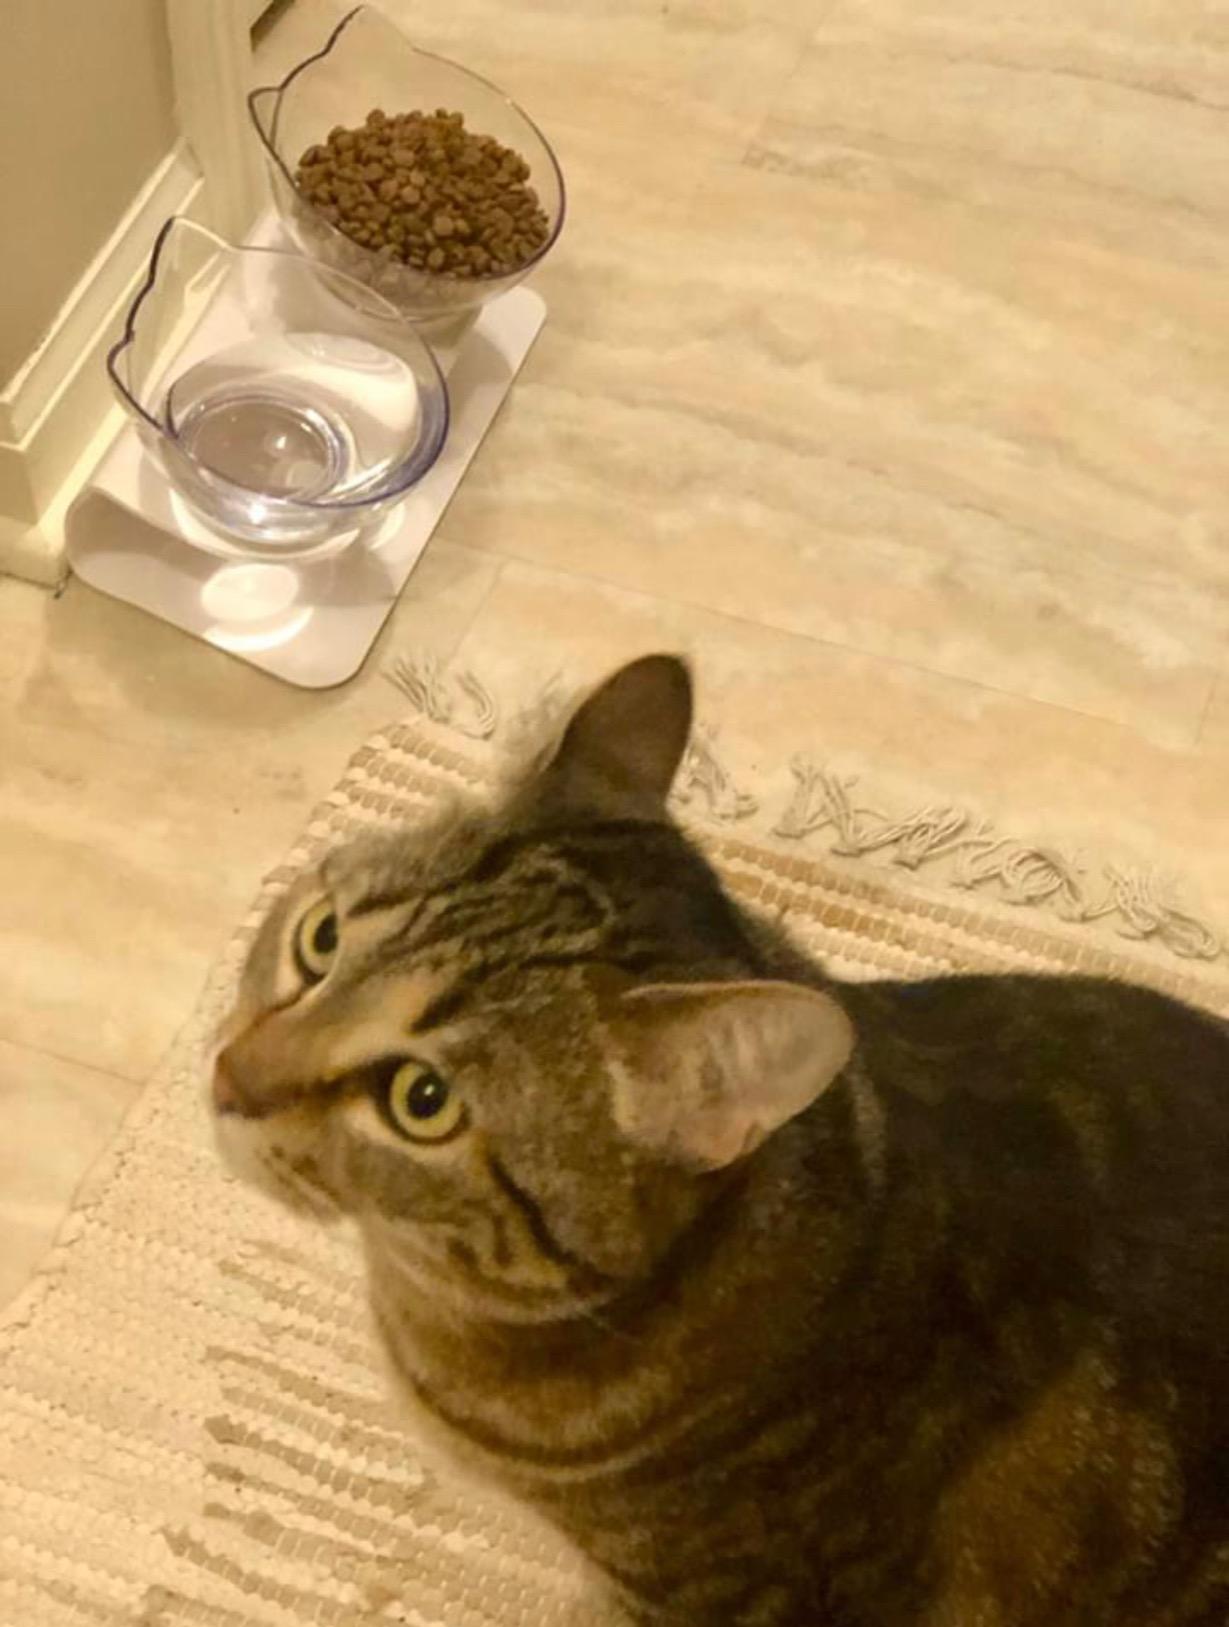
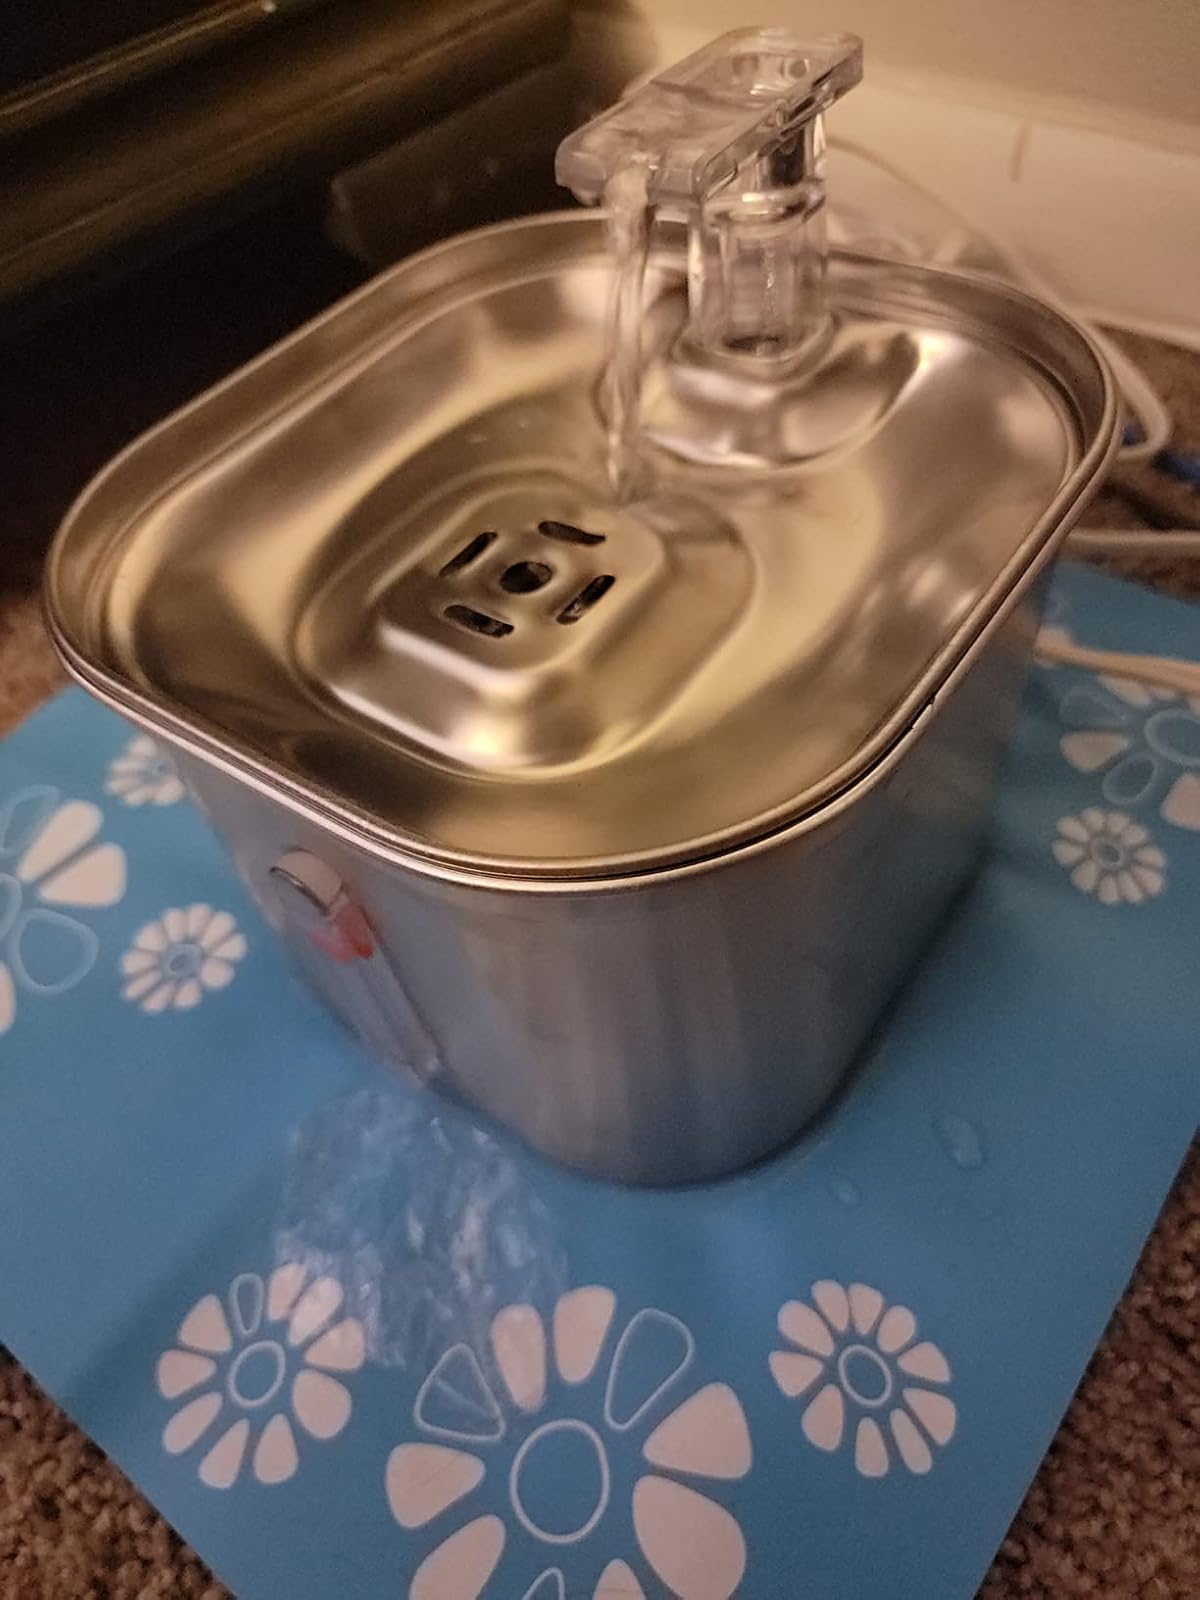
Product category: items_bowl
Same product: no